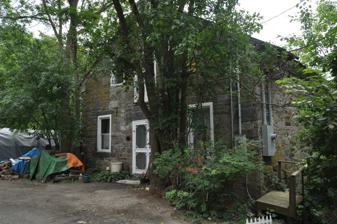
Building: Chipman's Point
Country: United States of America
Year built: 1810
United States historic place Chipman's Point U.S. National Register of Historic Places Show map of Vermont Show map of the United States Location Chipman Point Rd., Orwell, Vermont Coordinates 43°47′59″N 73°22′32″W / 43.79972°N 73.37556°W / 43.79972; -73.37556 Area 3 acres (1.2 ha) Built 1810 ( 1810 ) NRHP reference No. 96001519 Added to NRHP December 26, 1996 Chipman's Point is a historic 19th-century ferry complex on Chipman Point Road in Orwell, Vermont .  The complex includes two early 19th-century stone warehouses, a former Lake Champlain ferry landing site (used until 1975), and the foundational remains of the Chipman Point Hotel.  It was listed on the National Register of Historic Places in 1996. Description and history Chipman's Point is located on the eastern shore of Lake Champlain , in its narrow southern reach opposite Wright, New York .  Chipman Point Road leads to the area from Vermont Route 73 A, and ends at a former ferry landing slip, now used as a local boat launch and fishing site.  To the south of the landing, in an area now occupied by a local marina, stand two large four-story stone warehouses, built on limestone outcrops directly on the lakeshore.  On a terraced rise above the two warehouses are the foundational remnants of the Chipman Point Hotel.  The warehouses and hotel ruins are composed mainly of local limestone, which probably came from quarry sites on nearby stone outcrops. At the middle of the 19th century, Chipman's Point was one of Orwell's largest and busiest economic and commercial centers, with a church, post office, hotel, and residences, all oriented toward the ferry and shipping business.  The warehouses were built to store goods awaiting passage by ship or to be picked up for local delivery, and the hotel (which burned in 1952) served travelers.  The importance of the lake for transportation declined after the arrival of the railroad in the region in 1849, and even the ferry service across the lake was discontinued in 1975. See also Wikimedia Commons has media related to Chipman's Point . National Register of Historic Places listings in Addison County, Vermont References